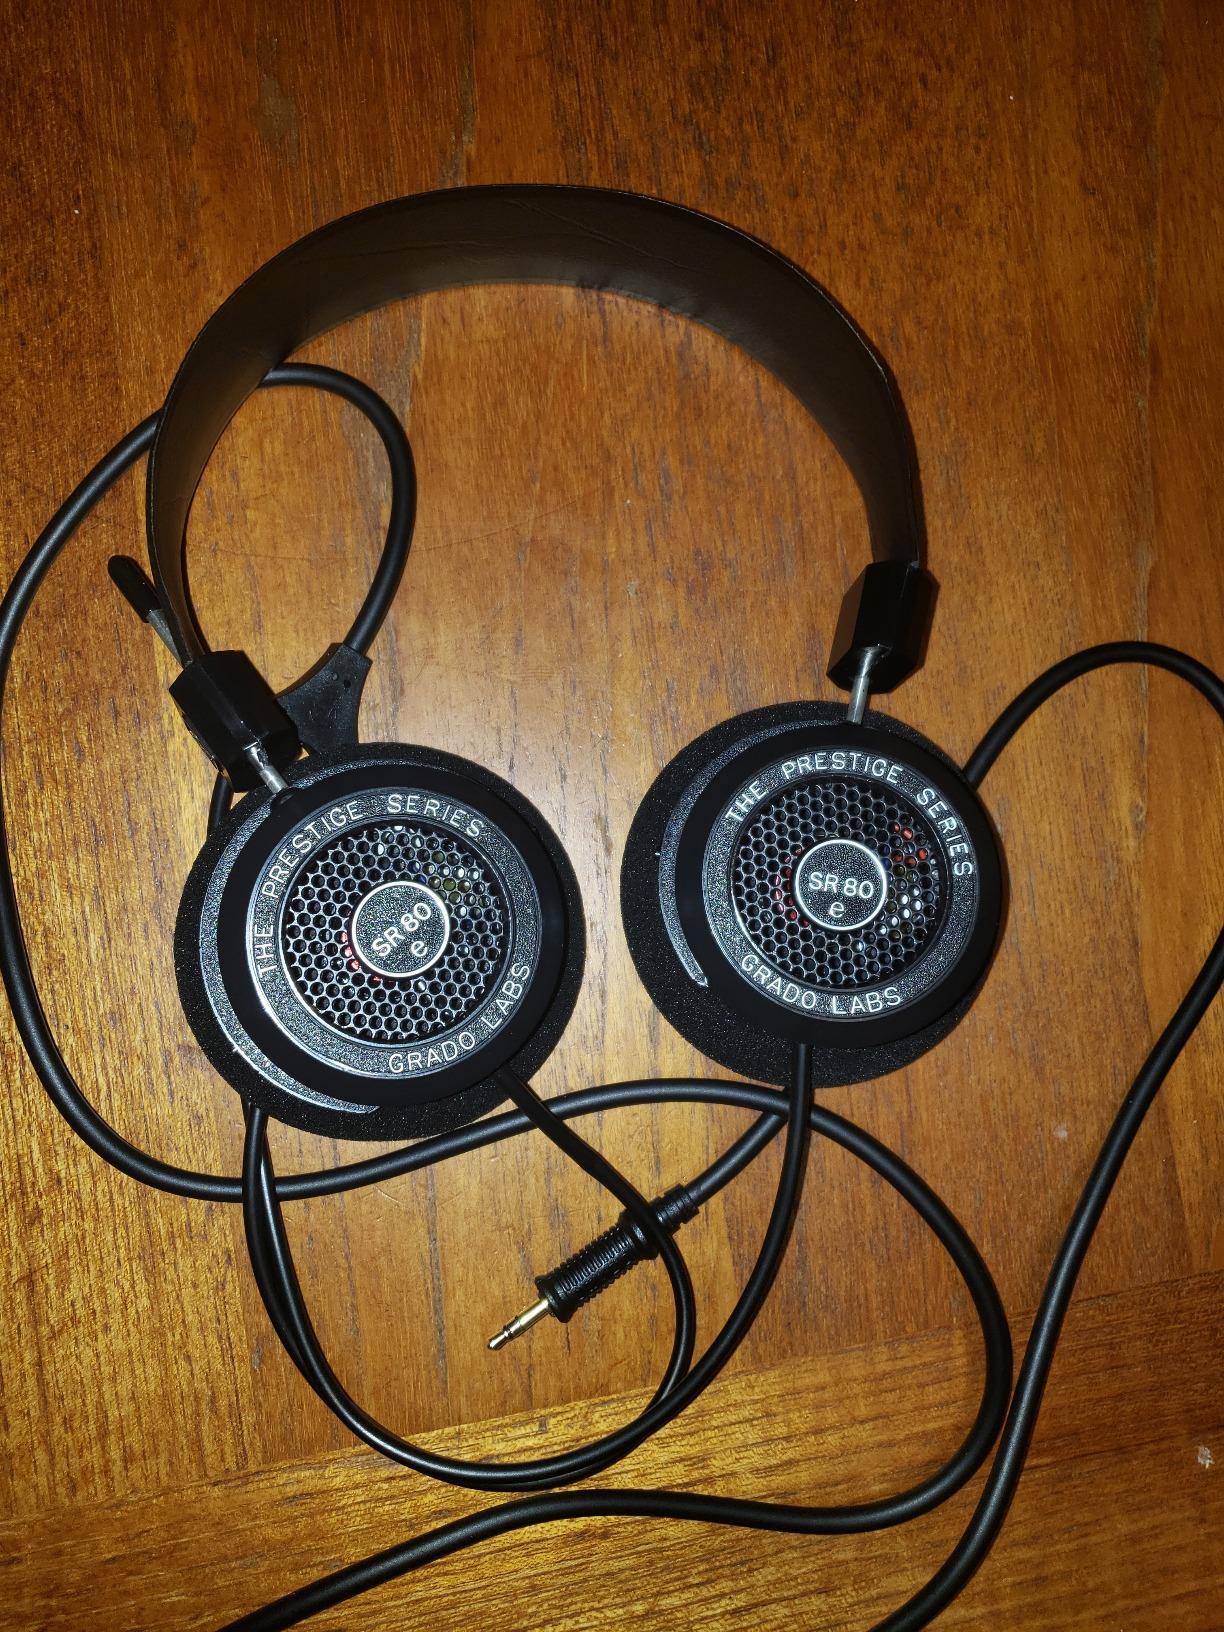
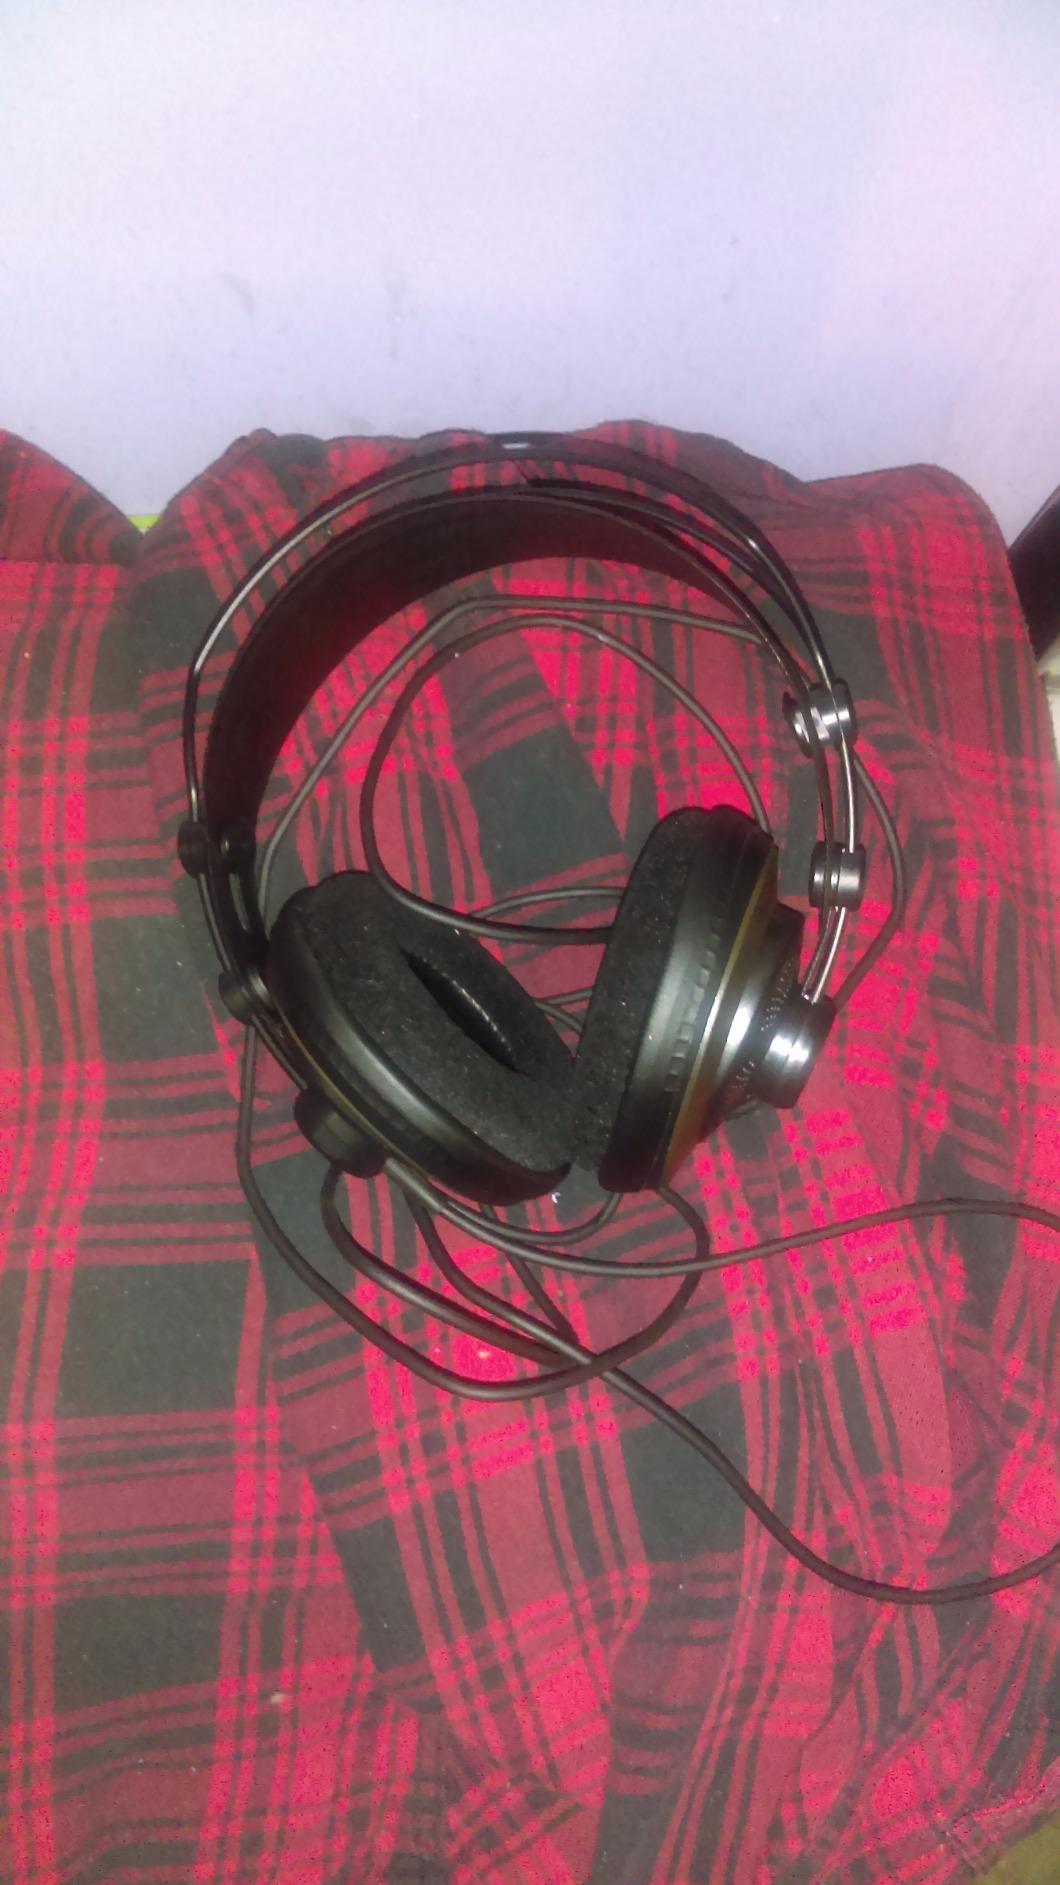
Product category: headphones
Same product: no